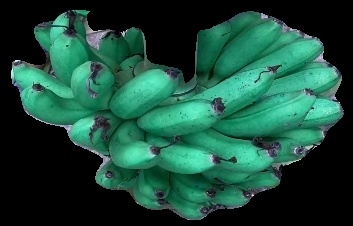
Variety: rasbale
Grade: grade1